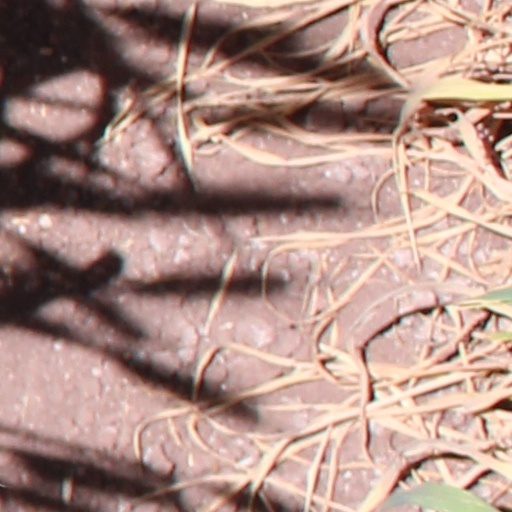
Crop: wheat